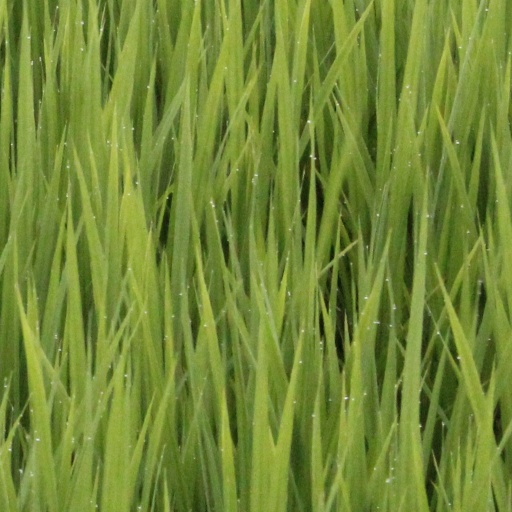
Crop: rice